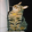
Label: cat